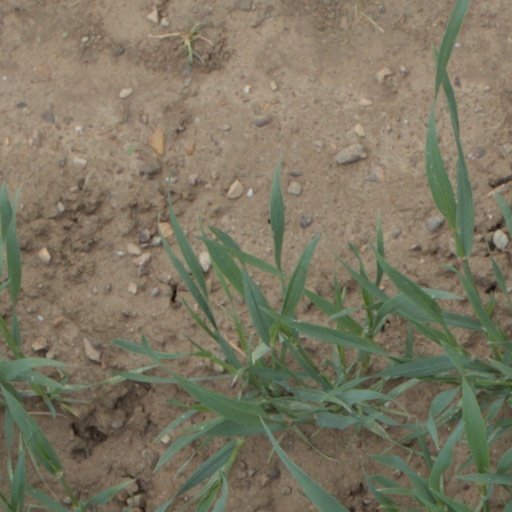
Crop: wheat